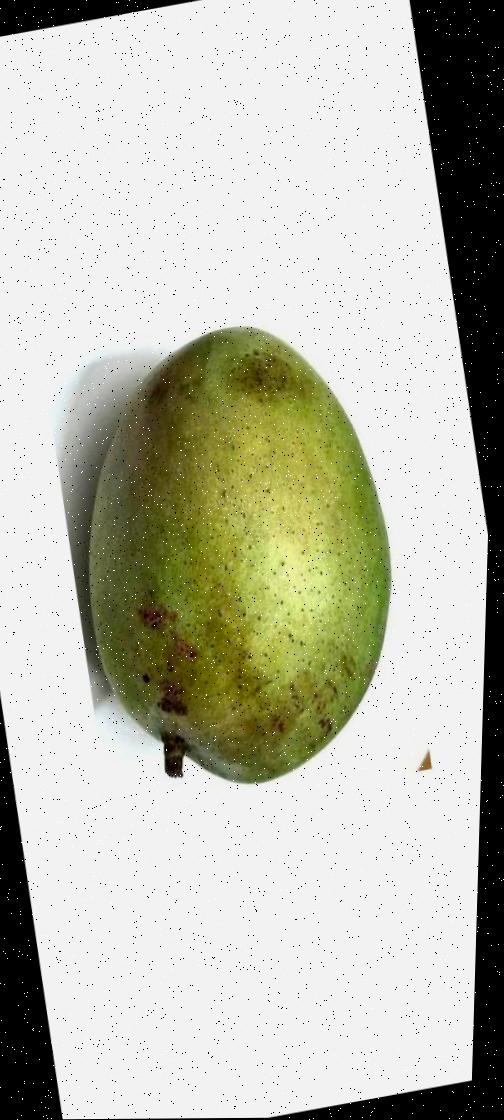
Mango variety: Fazli Shurmai